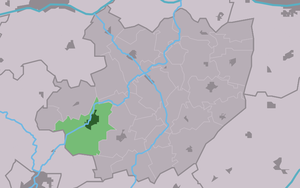
Wommels est un village situé dans la commune néerlandaise de Súdwest-Fryslân, dans la province de la Frise. Son nom en néerlandais est Wommels. Le 1ᵉʳ janvier 2009, le village comptait 2 213 habitants.